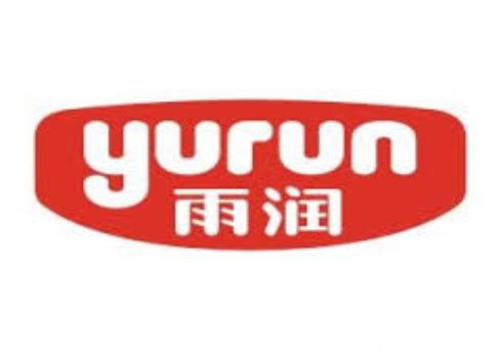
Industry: Food